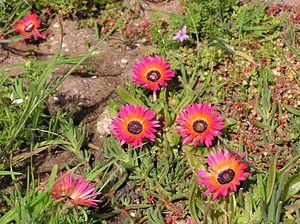
(Dorotheanthus apetalus (L.f.) N.E.Br.), West Coast Parc national, Cap-Occidental, d'Afrique du Sud Galego: (Dorotheanthus apetalus (L.f.) N.E.Br.), West Coast Parque nacional, Cabo Occidental, Sudáfrica Magyar: (Dorotheanthus apetalus (L.f.) N.E.Br.), West Coast Nemzeti park, Dél-afrikai Köztársaság Italiano: (Dorotheanthus apetalus (L.f.) N.E.Br.), West Coast Parchi nazionali, Western Cape, Sudafrica Lëtzebuergesch: (Dorotheanthus apetalus (L.f.) N.E.Br.), West Coast Nationalpark, Westkaap, Südafrika Lietuvių: (Dorotheanthus apetalus (L.f.) N.E.Br.), West Coast Nacionaliniai parkai, Vakarų Kapas, Pietų Afrikos Respublikos
Dorotheanthus Schwantes est un genre de plantes de la famille des Aizoaceae. Il rassemble des plantes succulentes tapissantes, à larges fleurs aux coloris généralement soutenus et variés, dont certaines sont connues sous le nom vernaculaire de ficoïde.